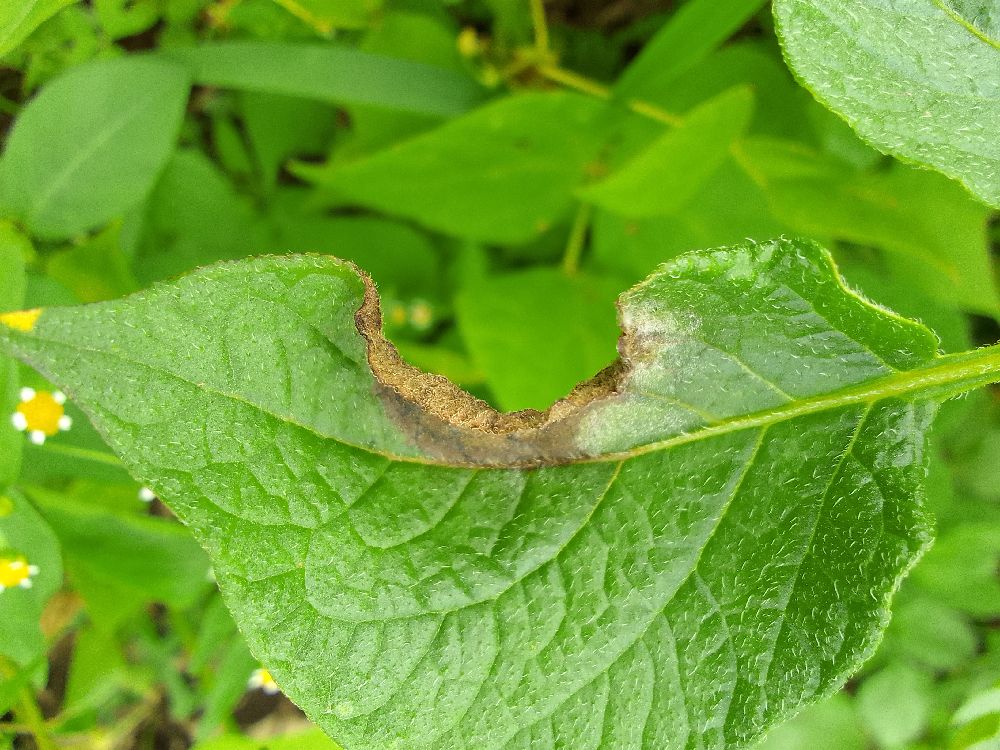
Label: Late blight